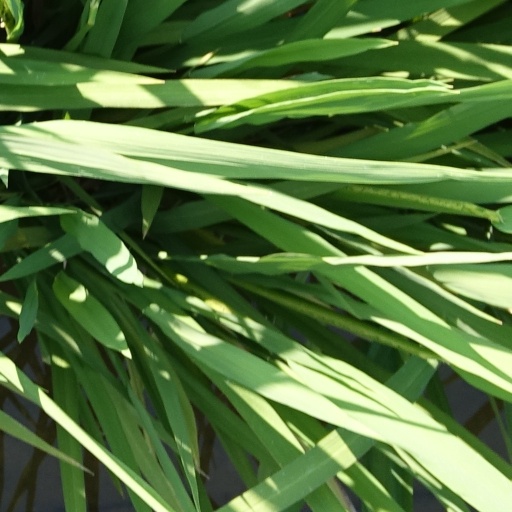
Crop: rice